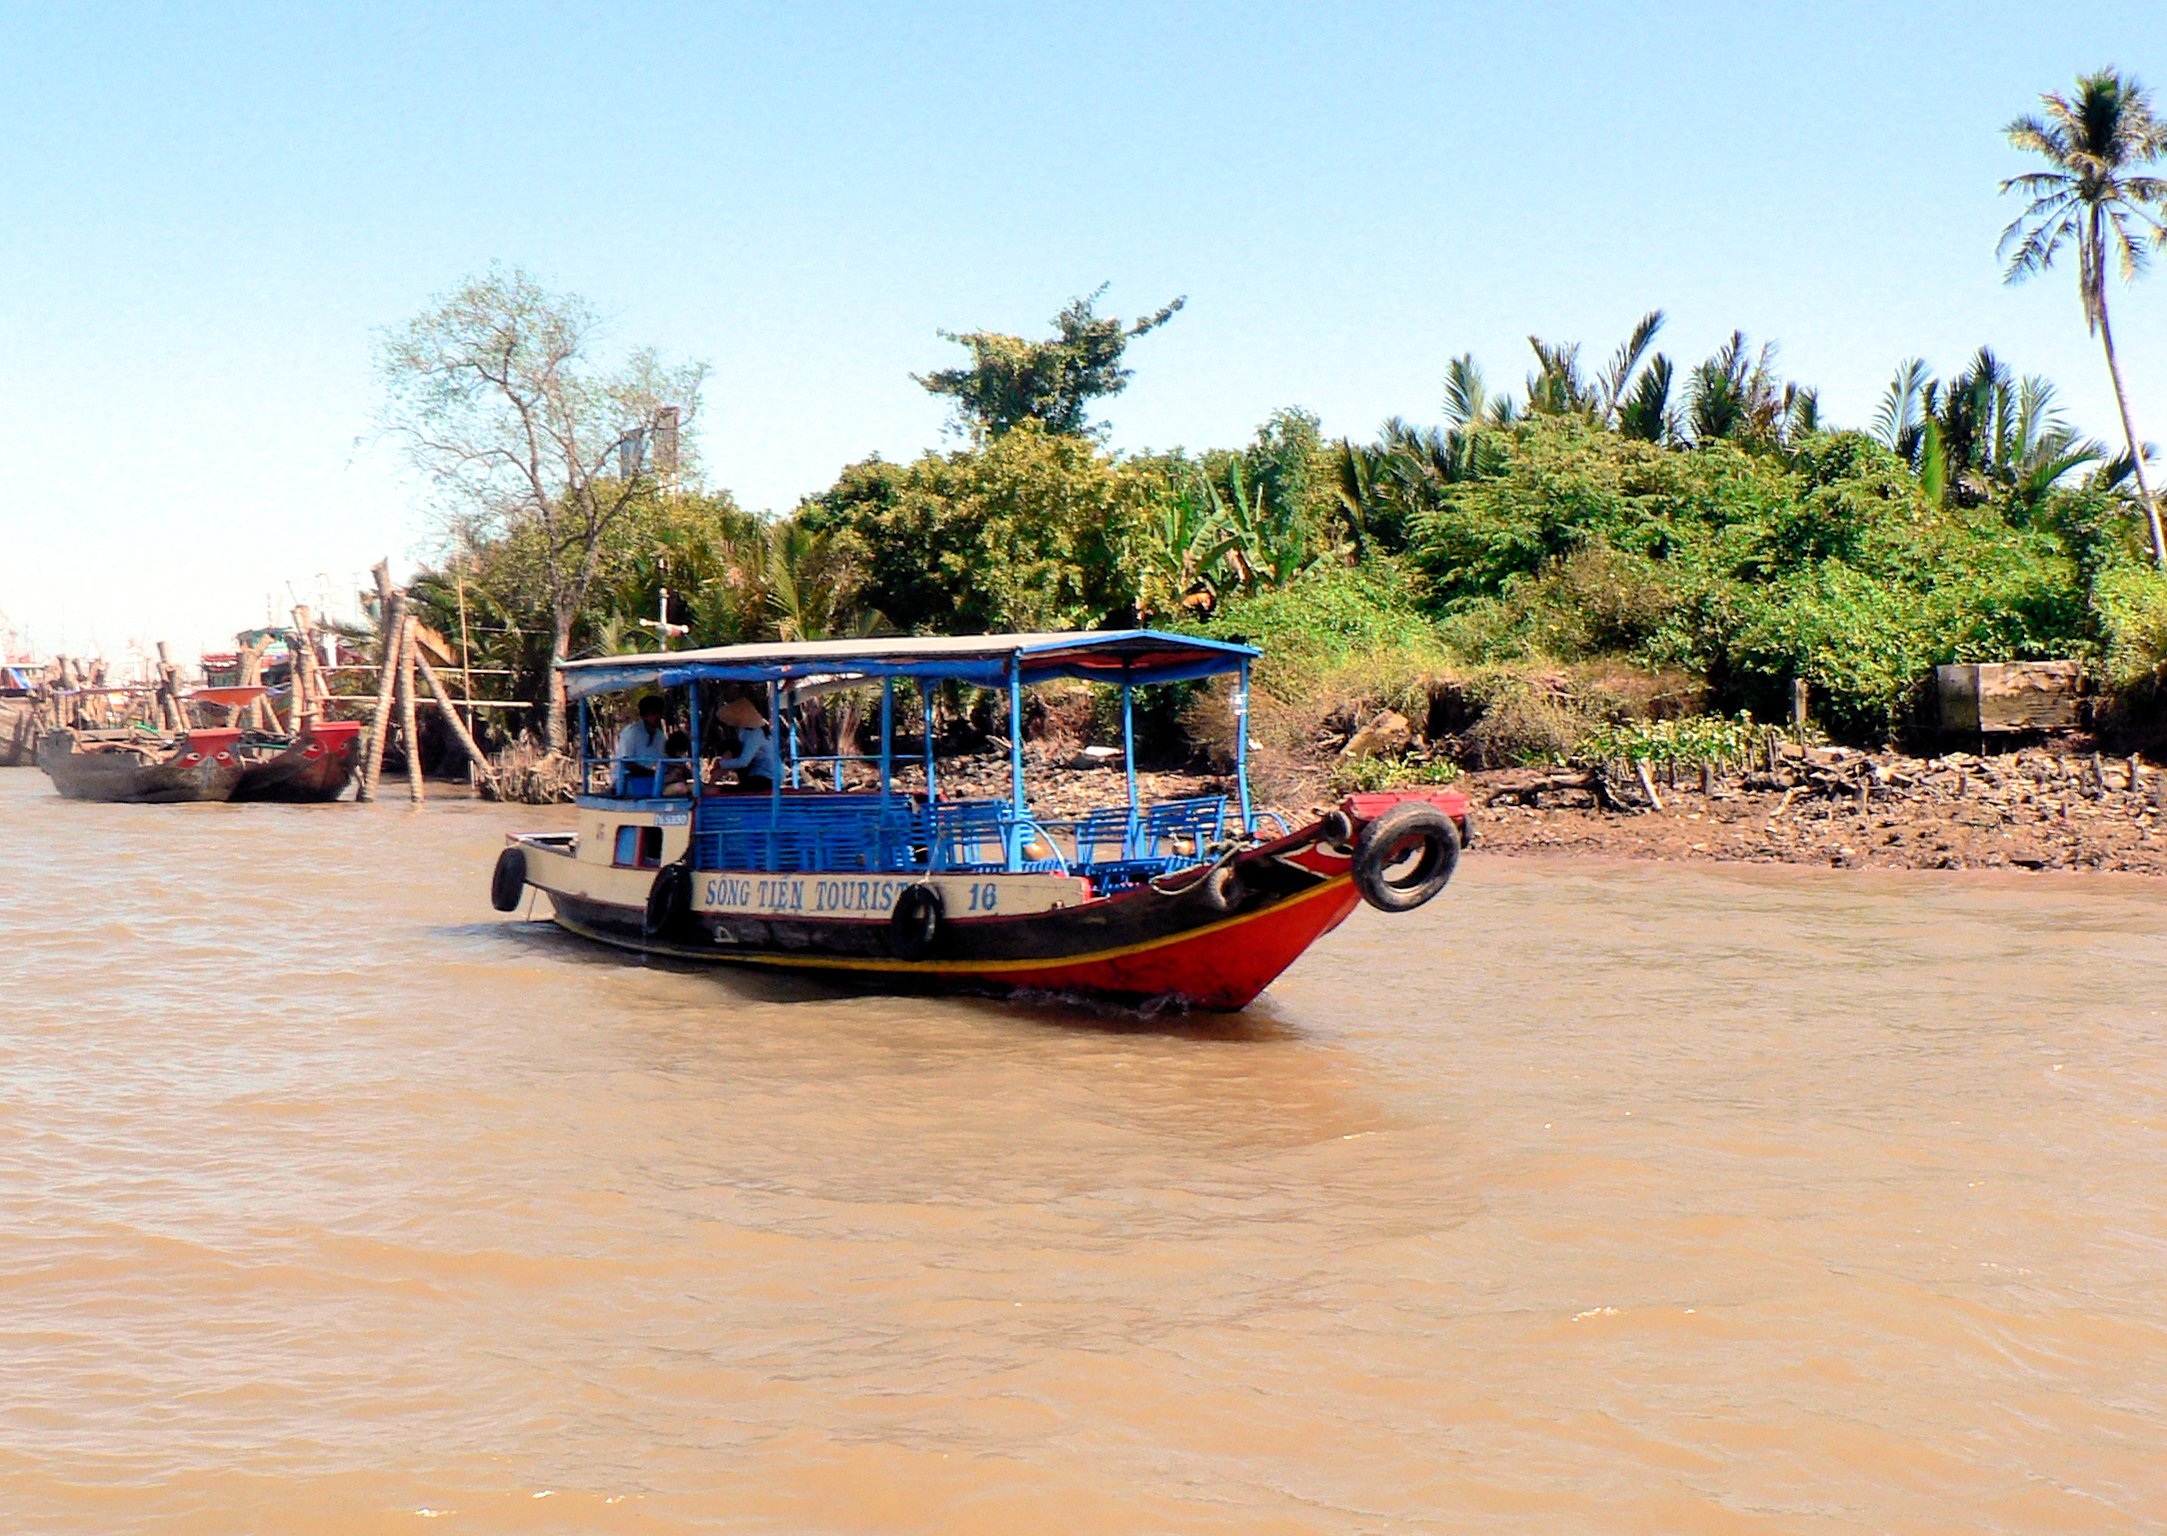
beach, sea, boat, river, vacation, vehicle, bay, waterway, body of water, viet nam, mekong, can tho